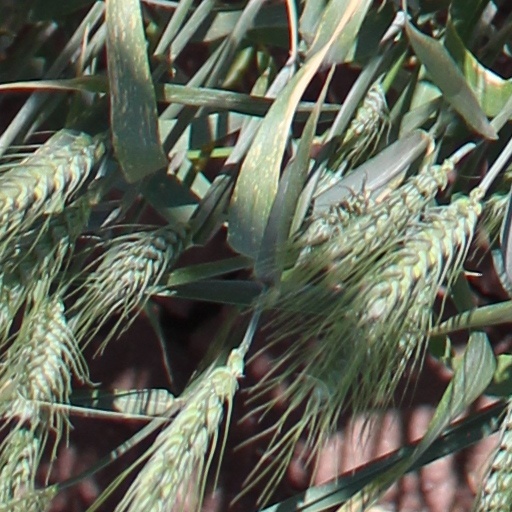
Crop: wheat